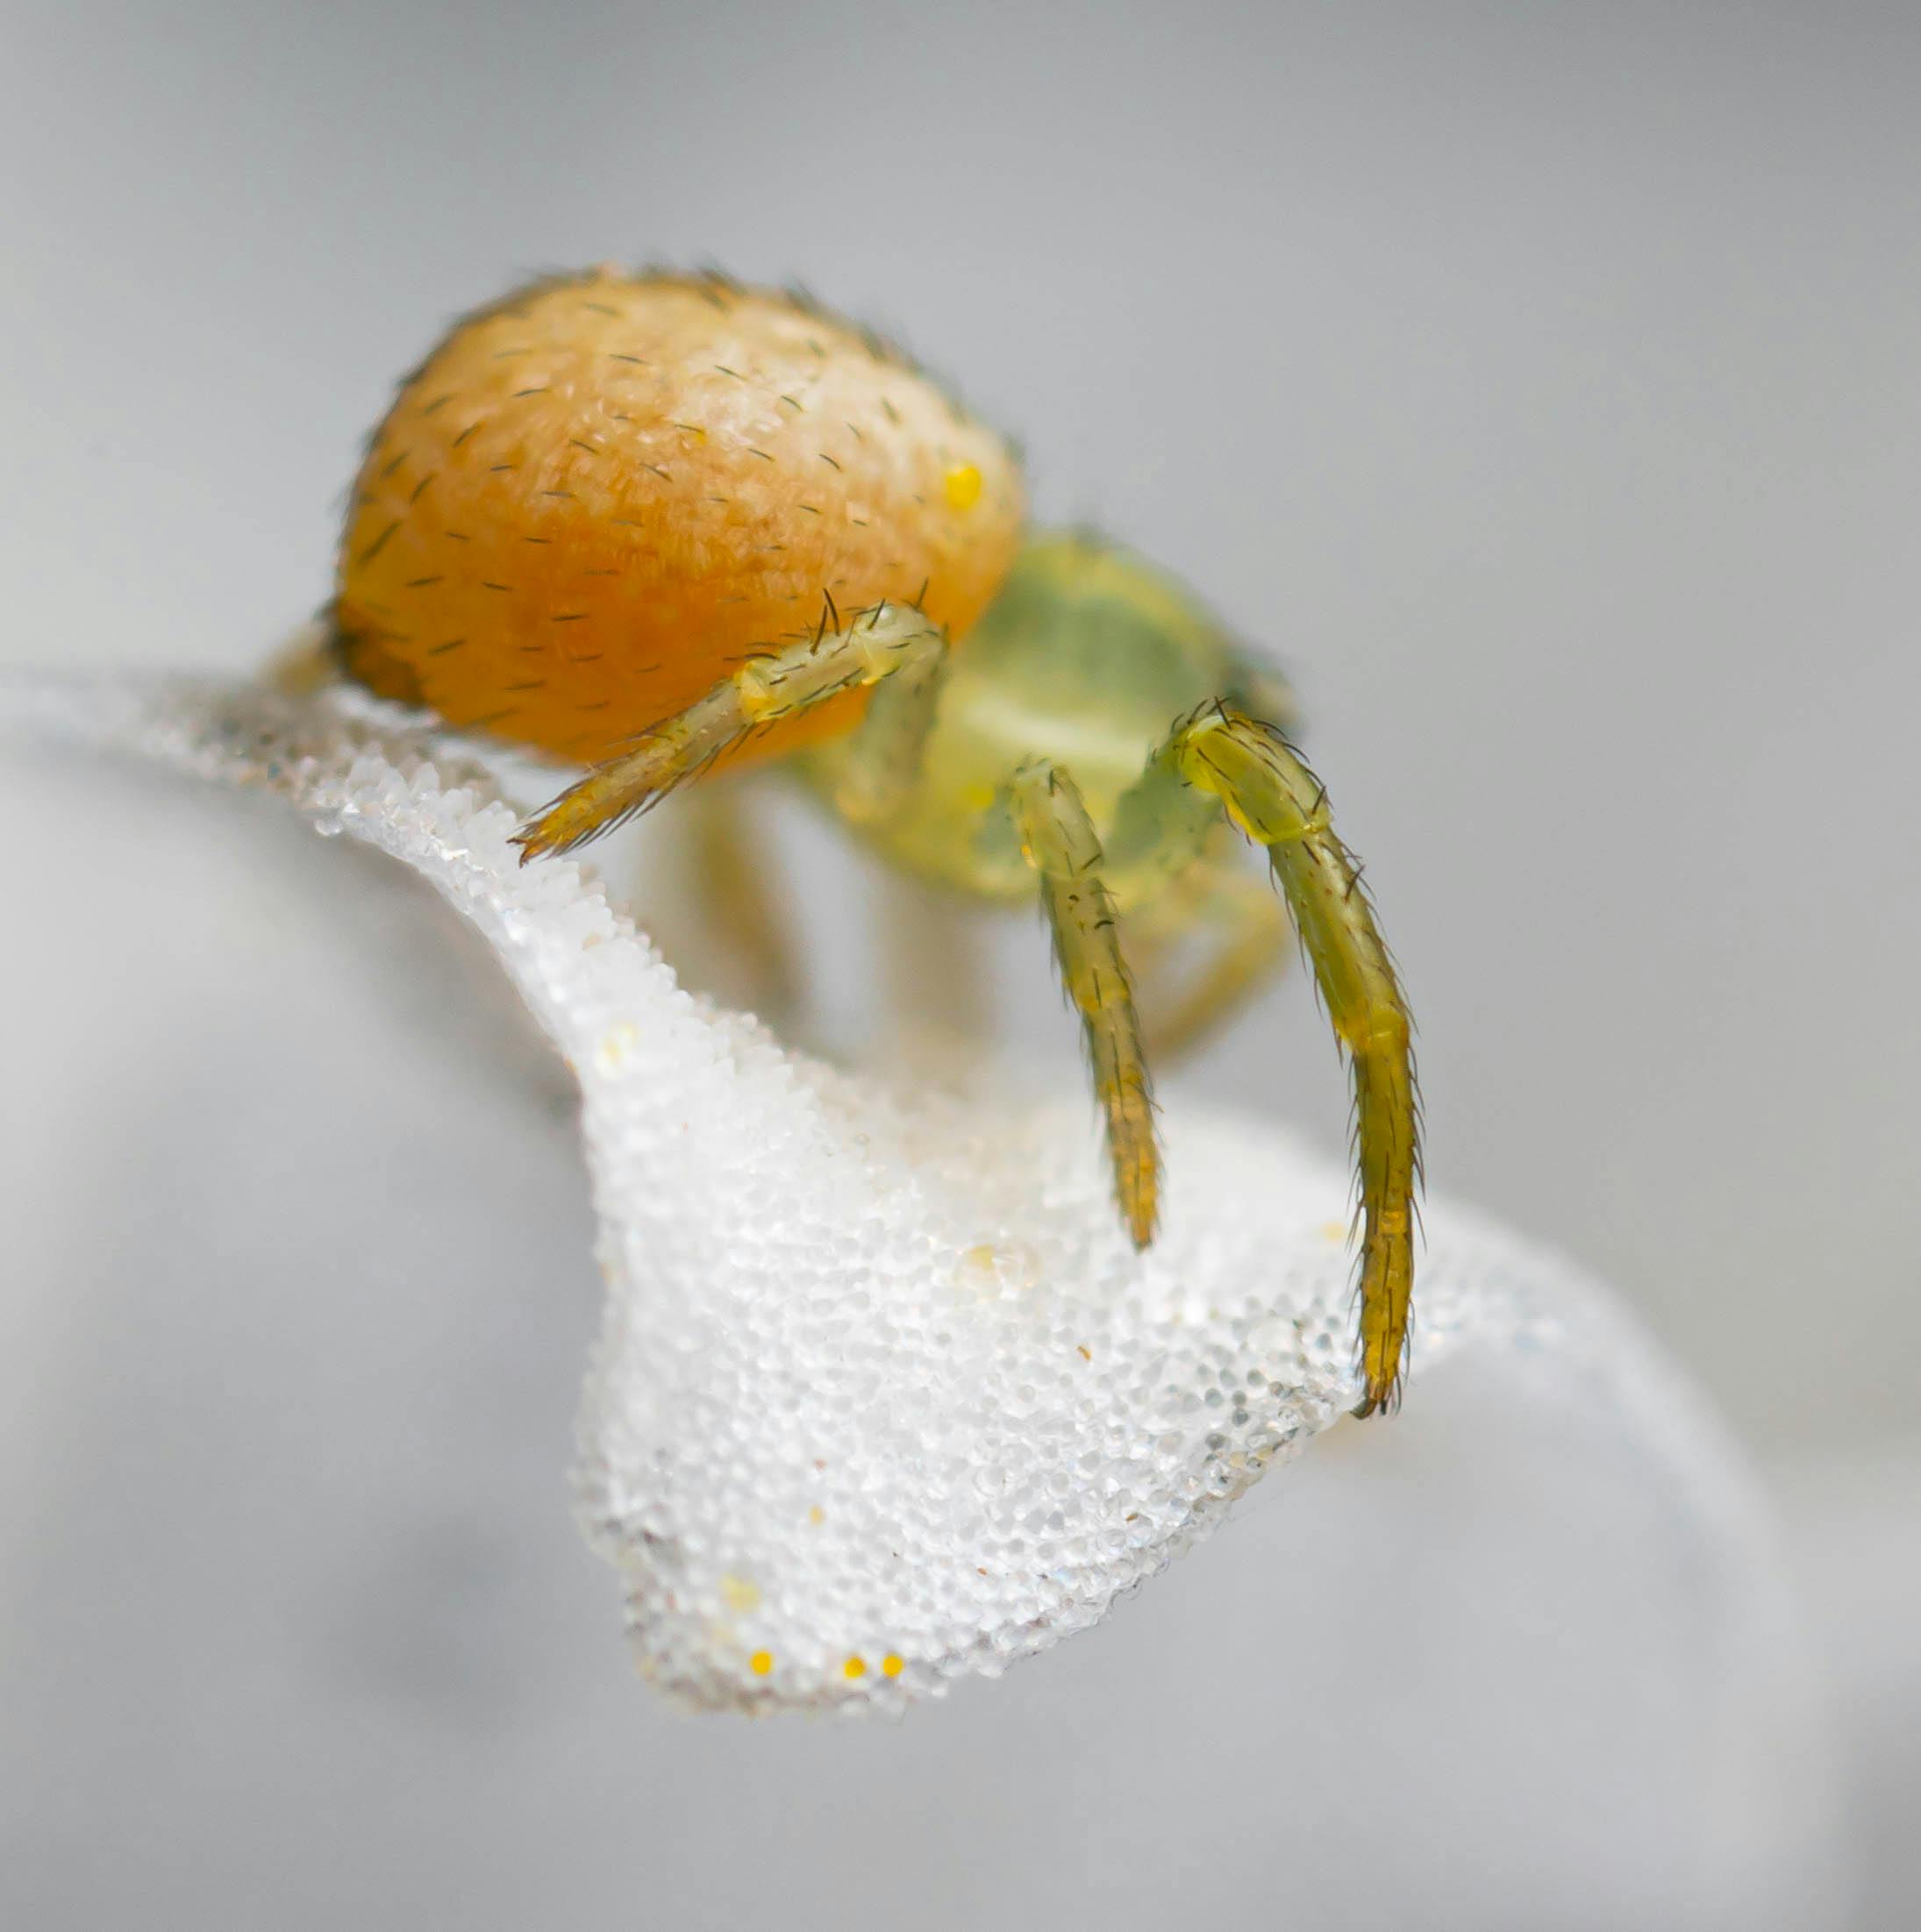
natural, food, plant, arthropod, insect, petal, pest, close up, parasite, twig, flowering plant, macro photography, moisture, pollen, invertebrate, membrane winged insect, ingredient, camomile, Pedicel, spider, liquid, plant stem